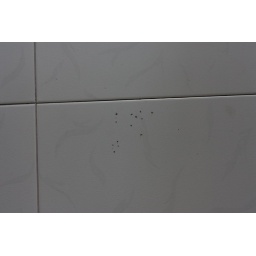
04 floor marks near main door 4